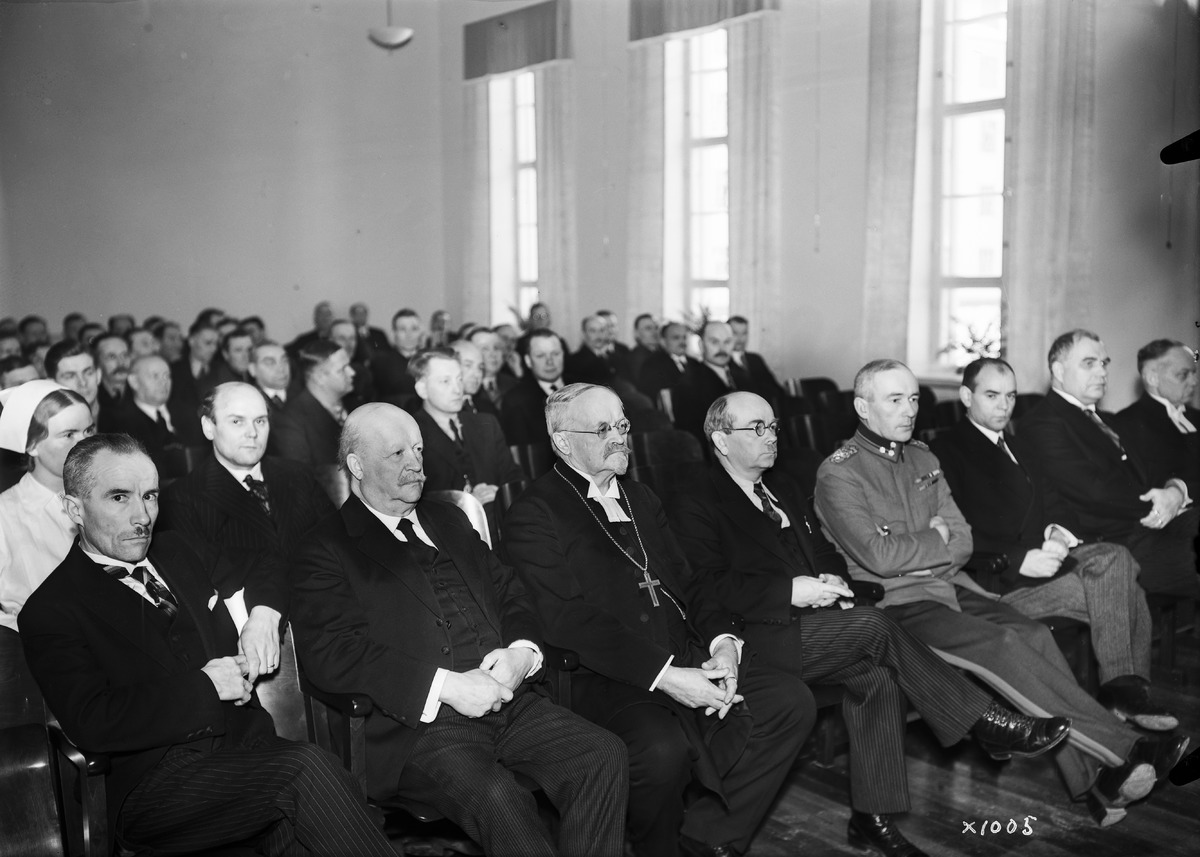
Oulun seudun piirimielisairaalan laajennetun osan vihkimisjuhla
The inauguration of the extension to Oulu district mental hospital
sisällön kuvaus: Oulun seudun piirimielisairaalan laajennetun osan vihkimisjuhla 30.11.1937. Juhlan yleisöä. Eturivissä ainakin Oulun läänin maaherra E. Y. Pehkonen (neljäs vasemmalta). content description: The inauguration of the extension to Oulu district mental hospital on November 30, 1937. Audience at the celebration. Sitting in the first row is the Provincial Governor of Oulu E. Y. Pehkonen (fourth on the left).
Vuosi: 1937
Paikka: Suomi, Oulu, Suomi, Pohjois-Pohjanmaa, Oulu
Aiheet: Pehkonen, Eero; Oulun seudun piirimielisairaala; sisäkuva; mielisairaalat; psykiatriset sairaalat; mental hospitals; psychiatric hospitals